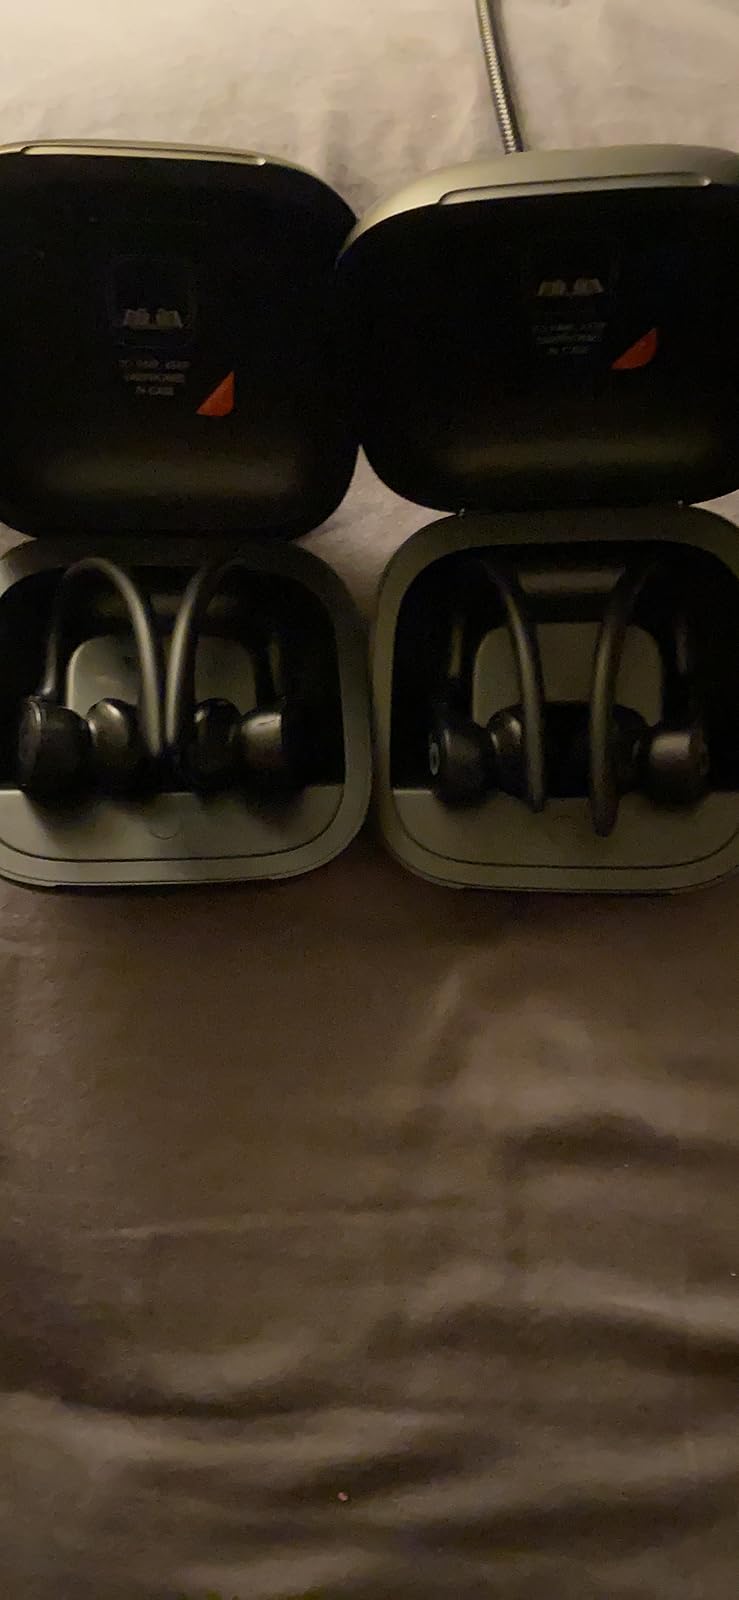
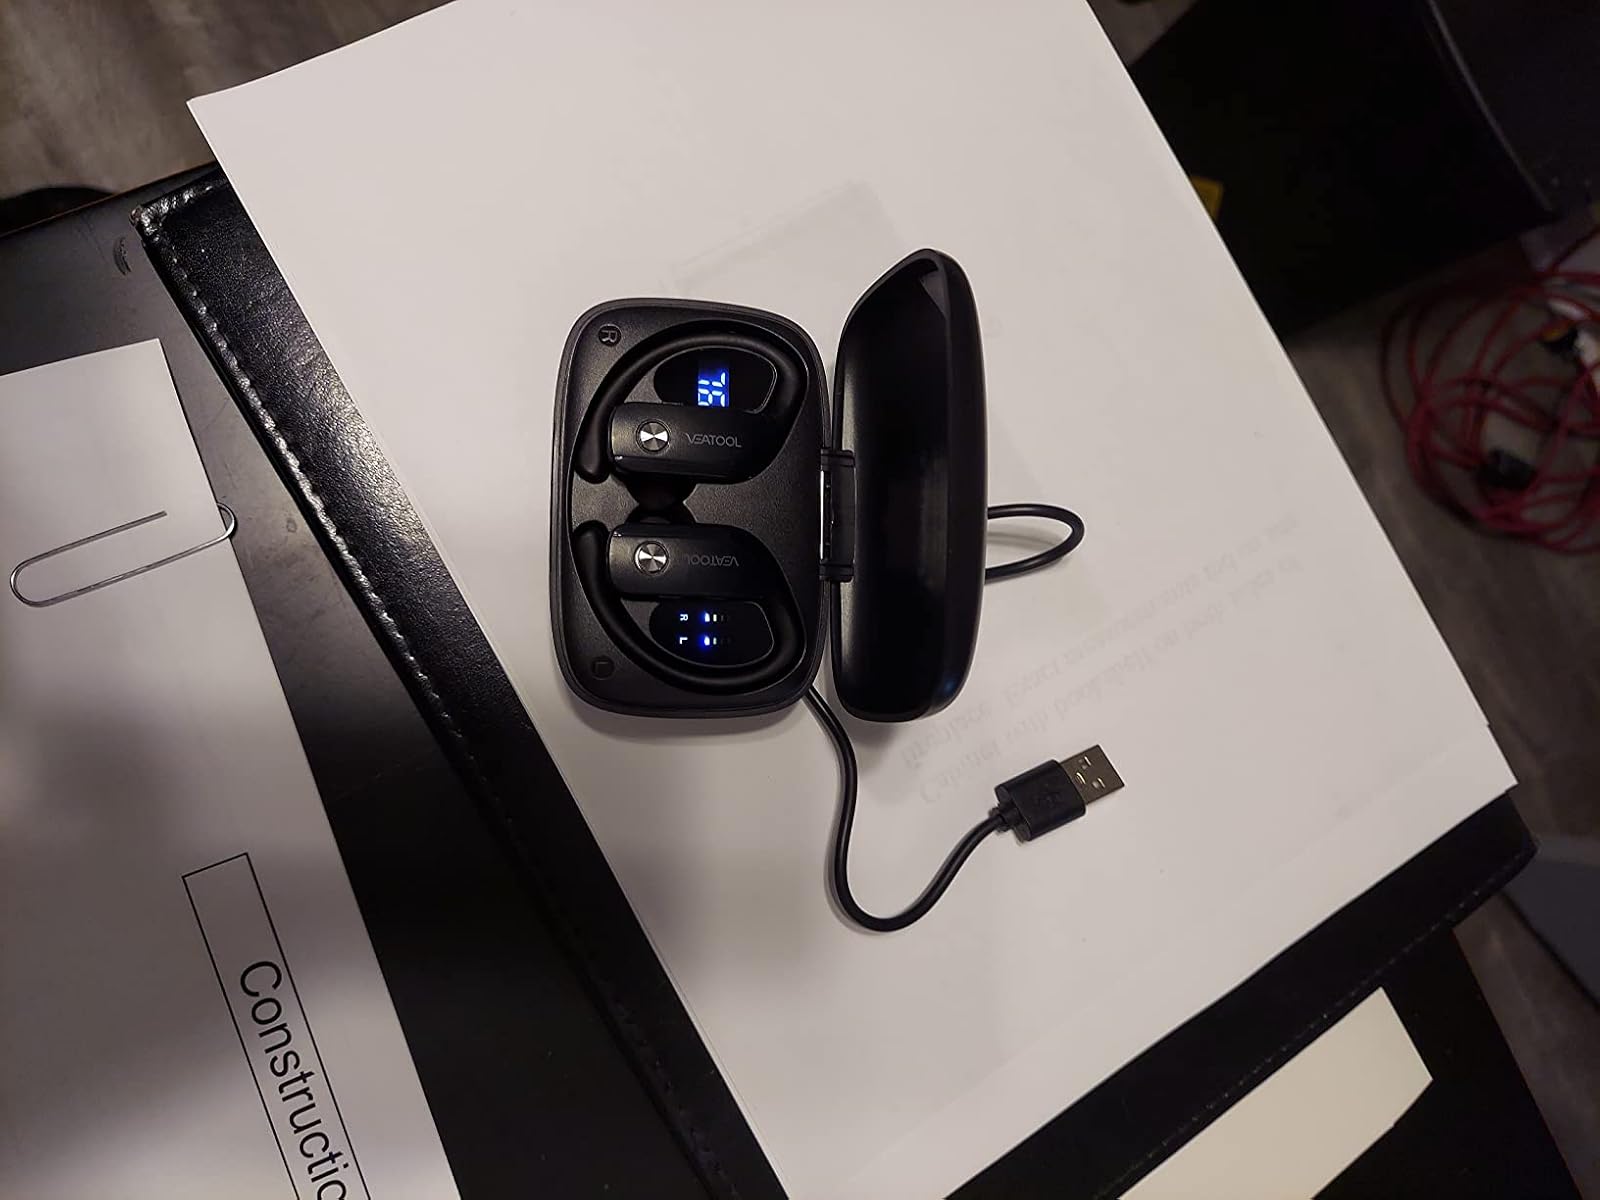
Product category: earbuds
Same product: no